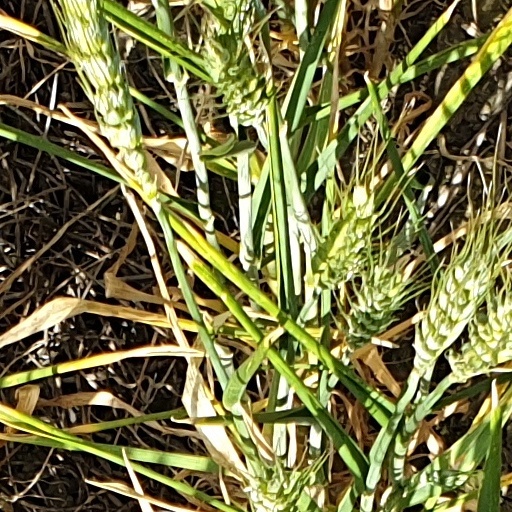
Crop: wheat